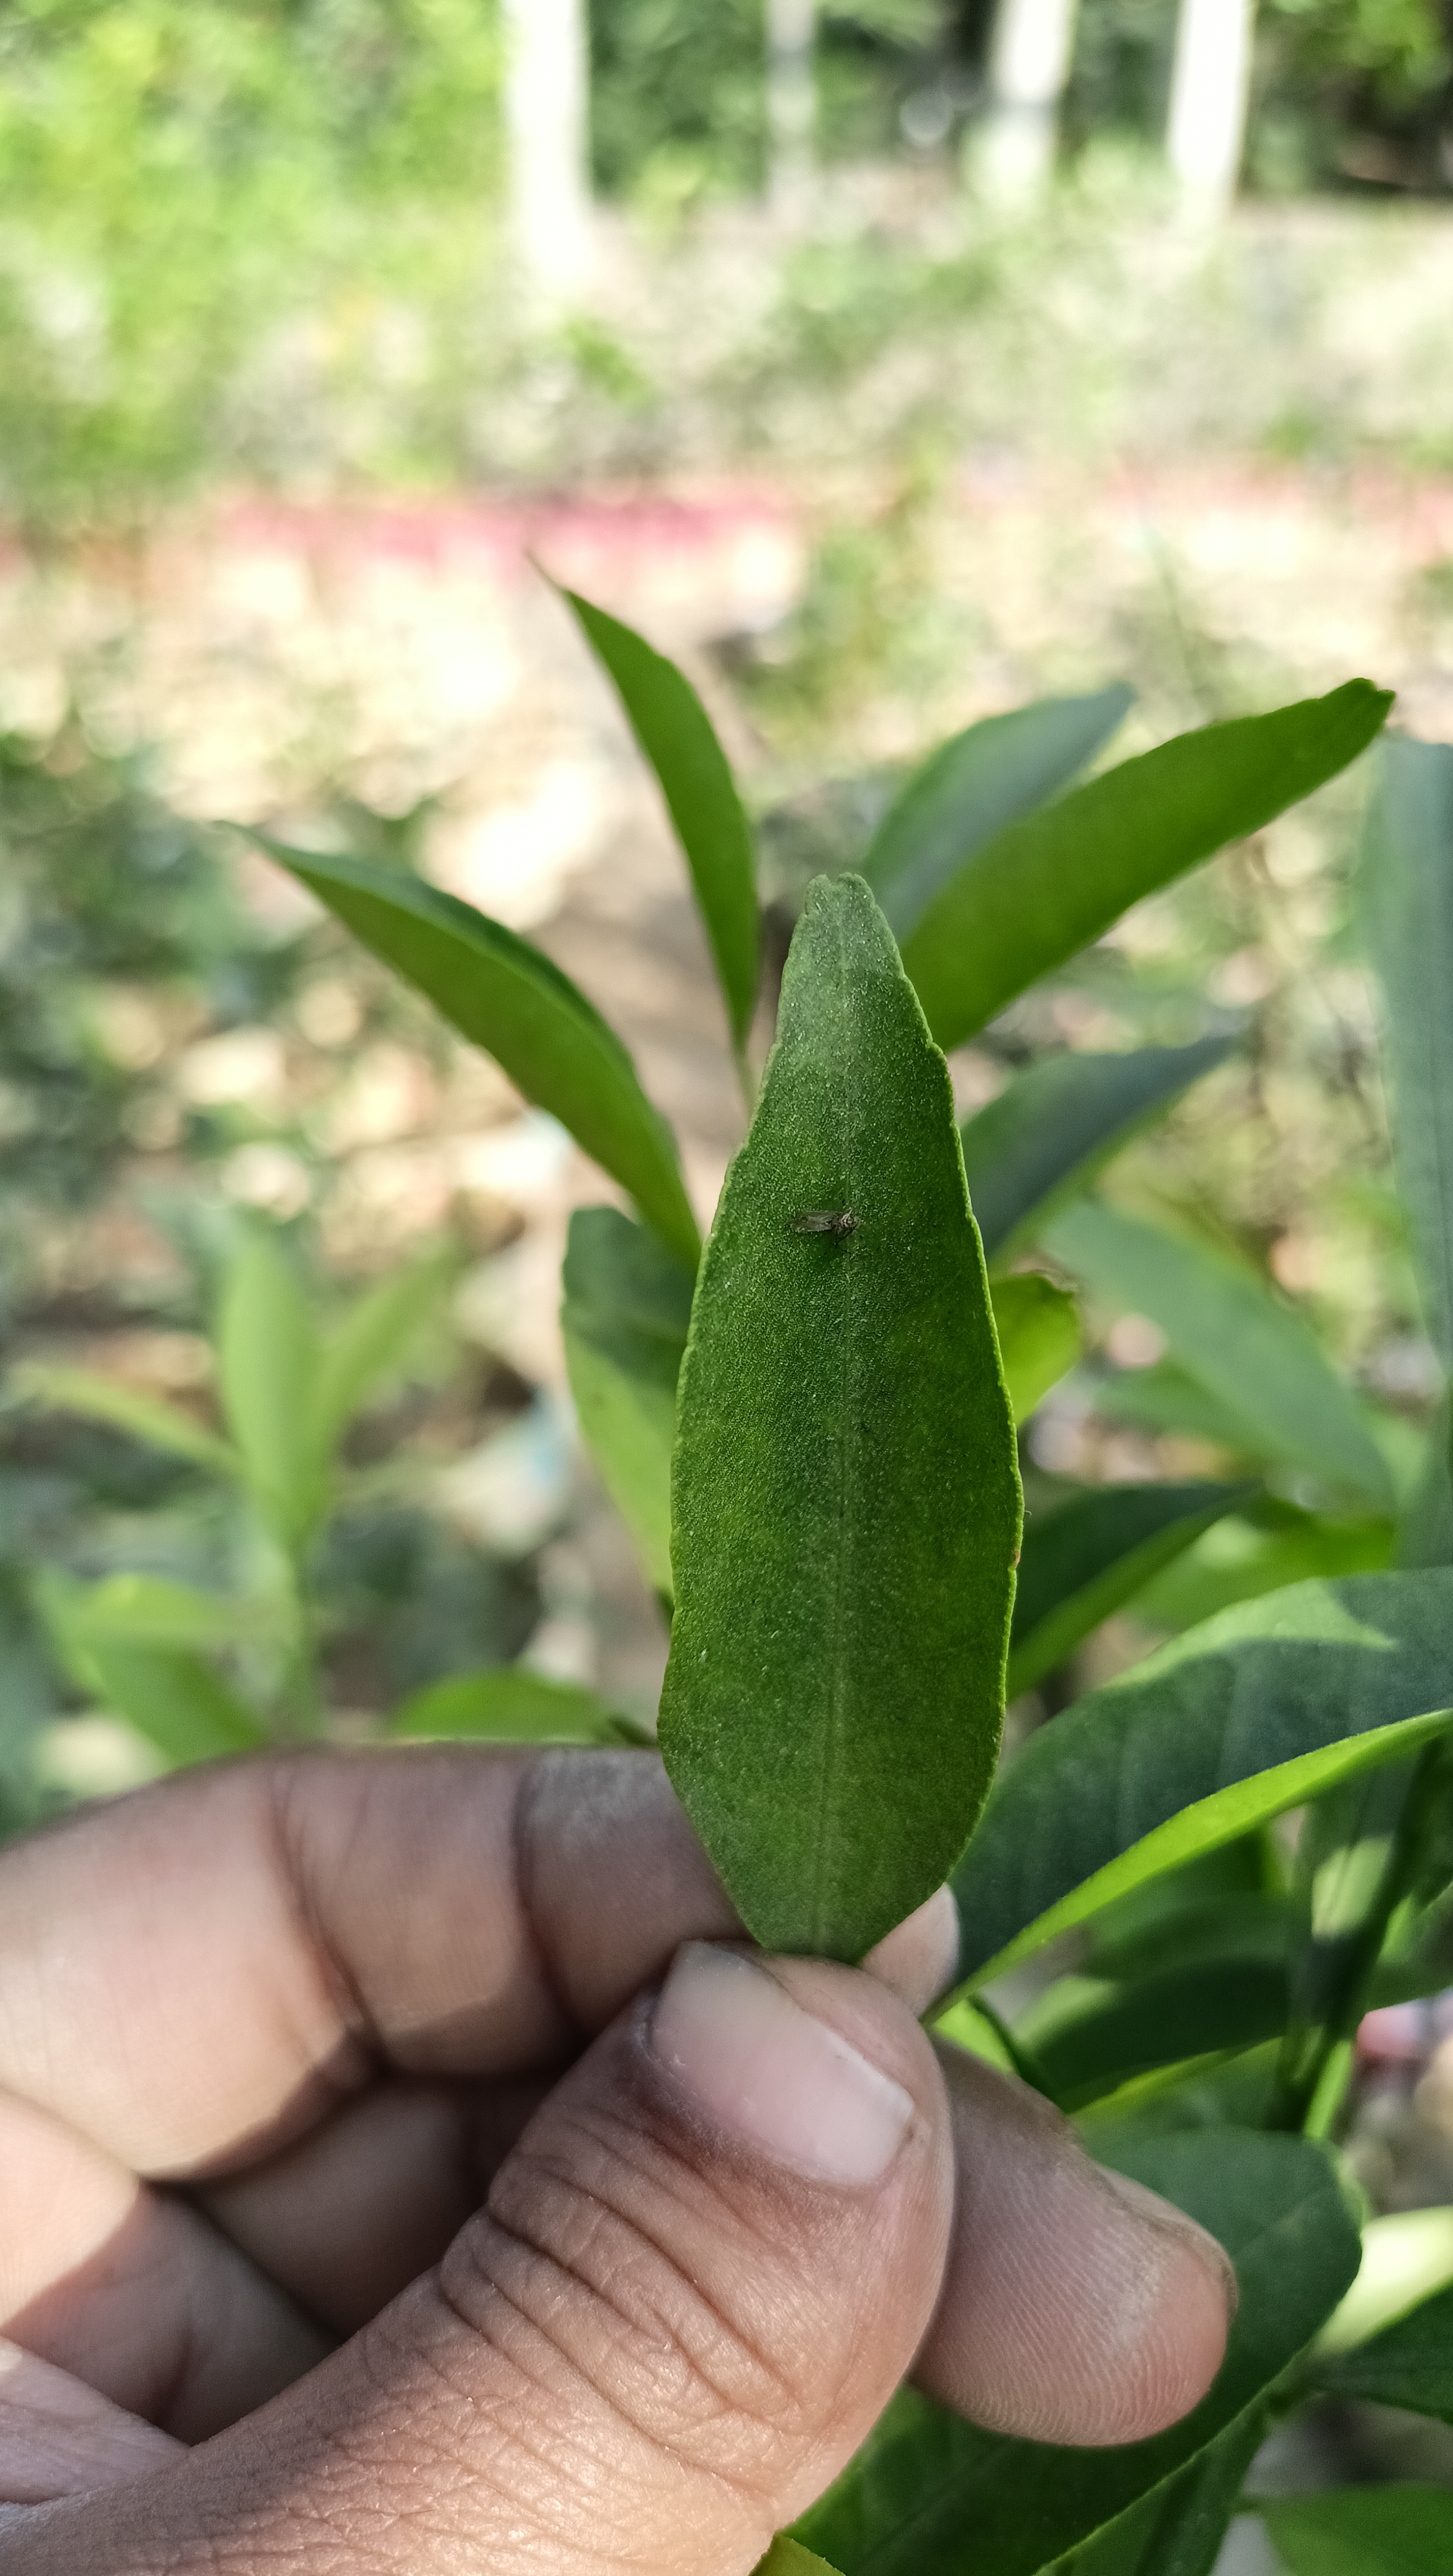
Mandarin leaf variety: Mandaring